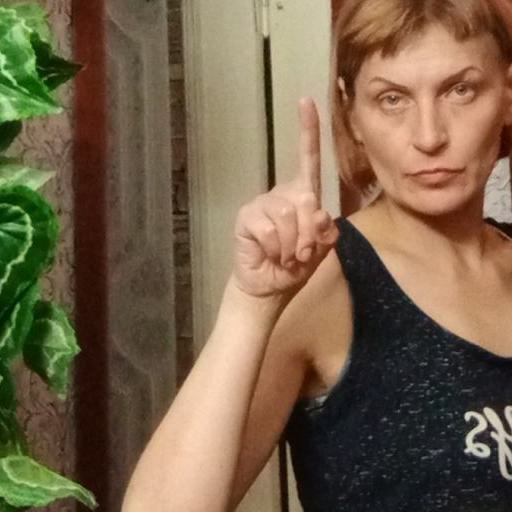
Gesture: one